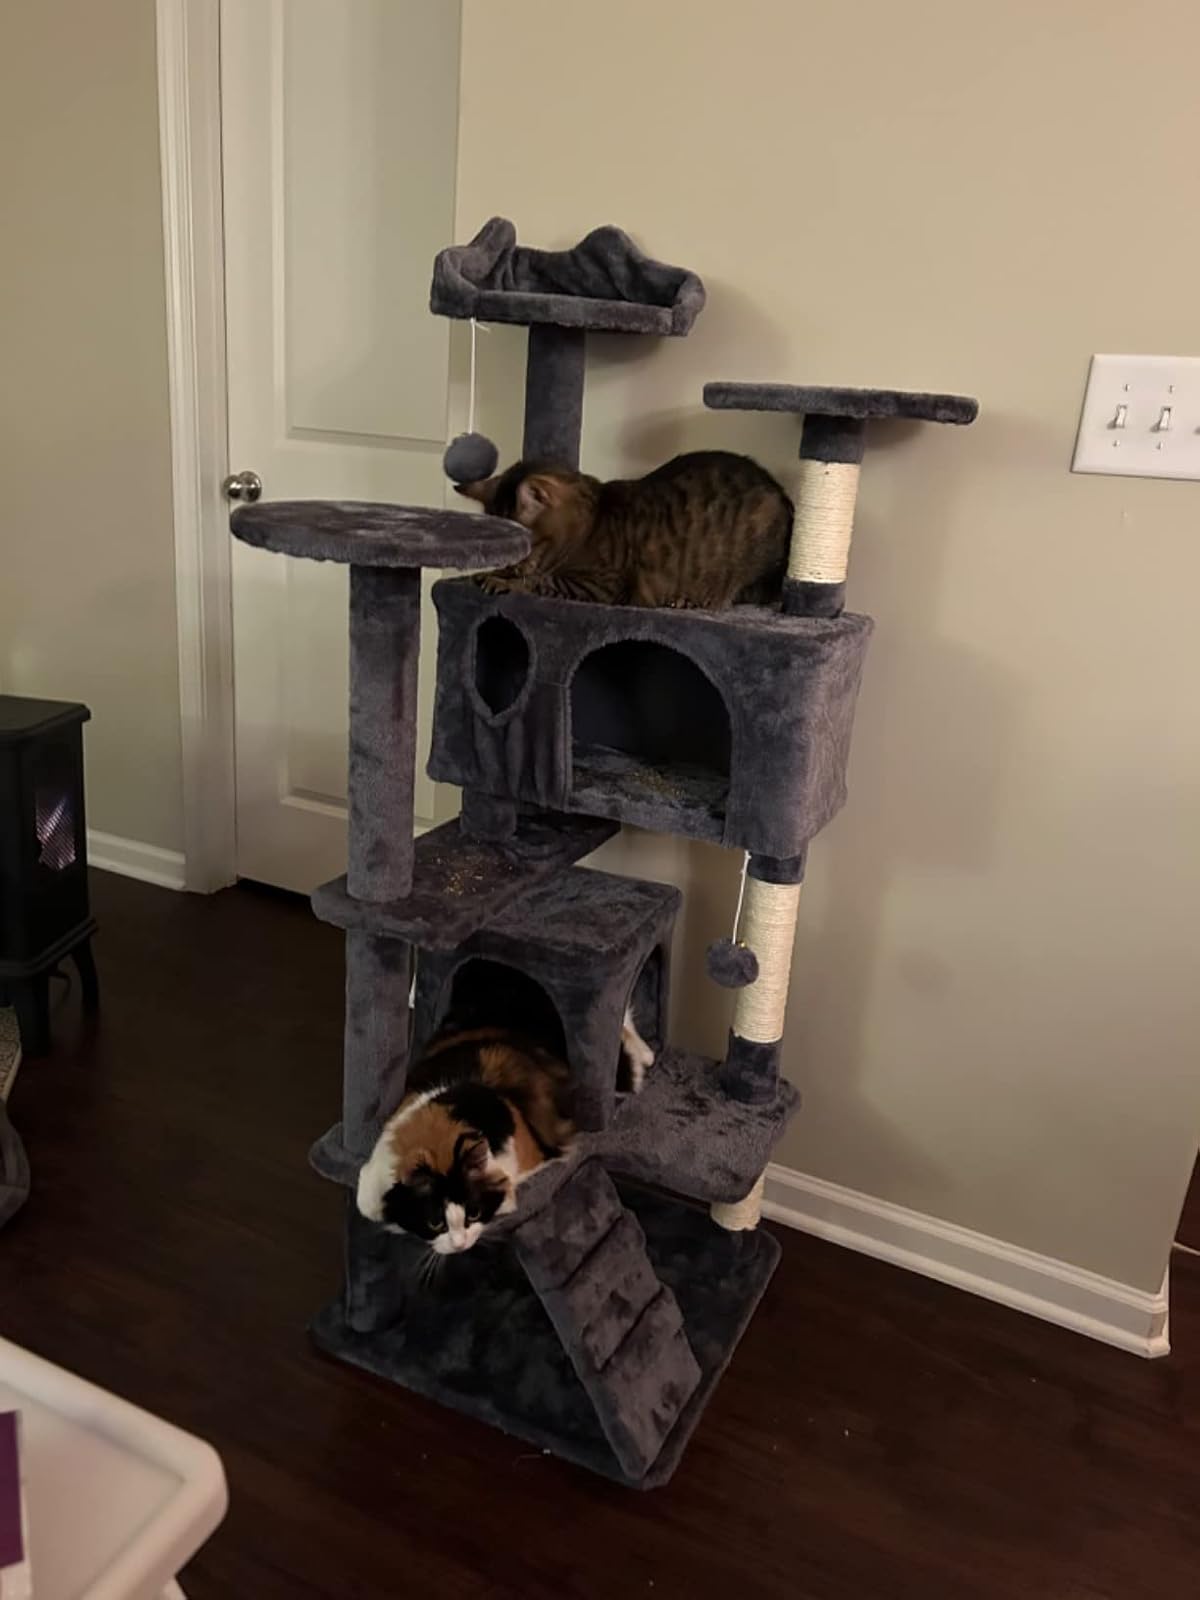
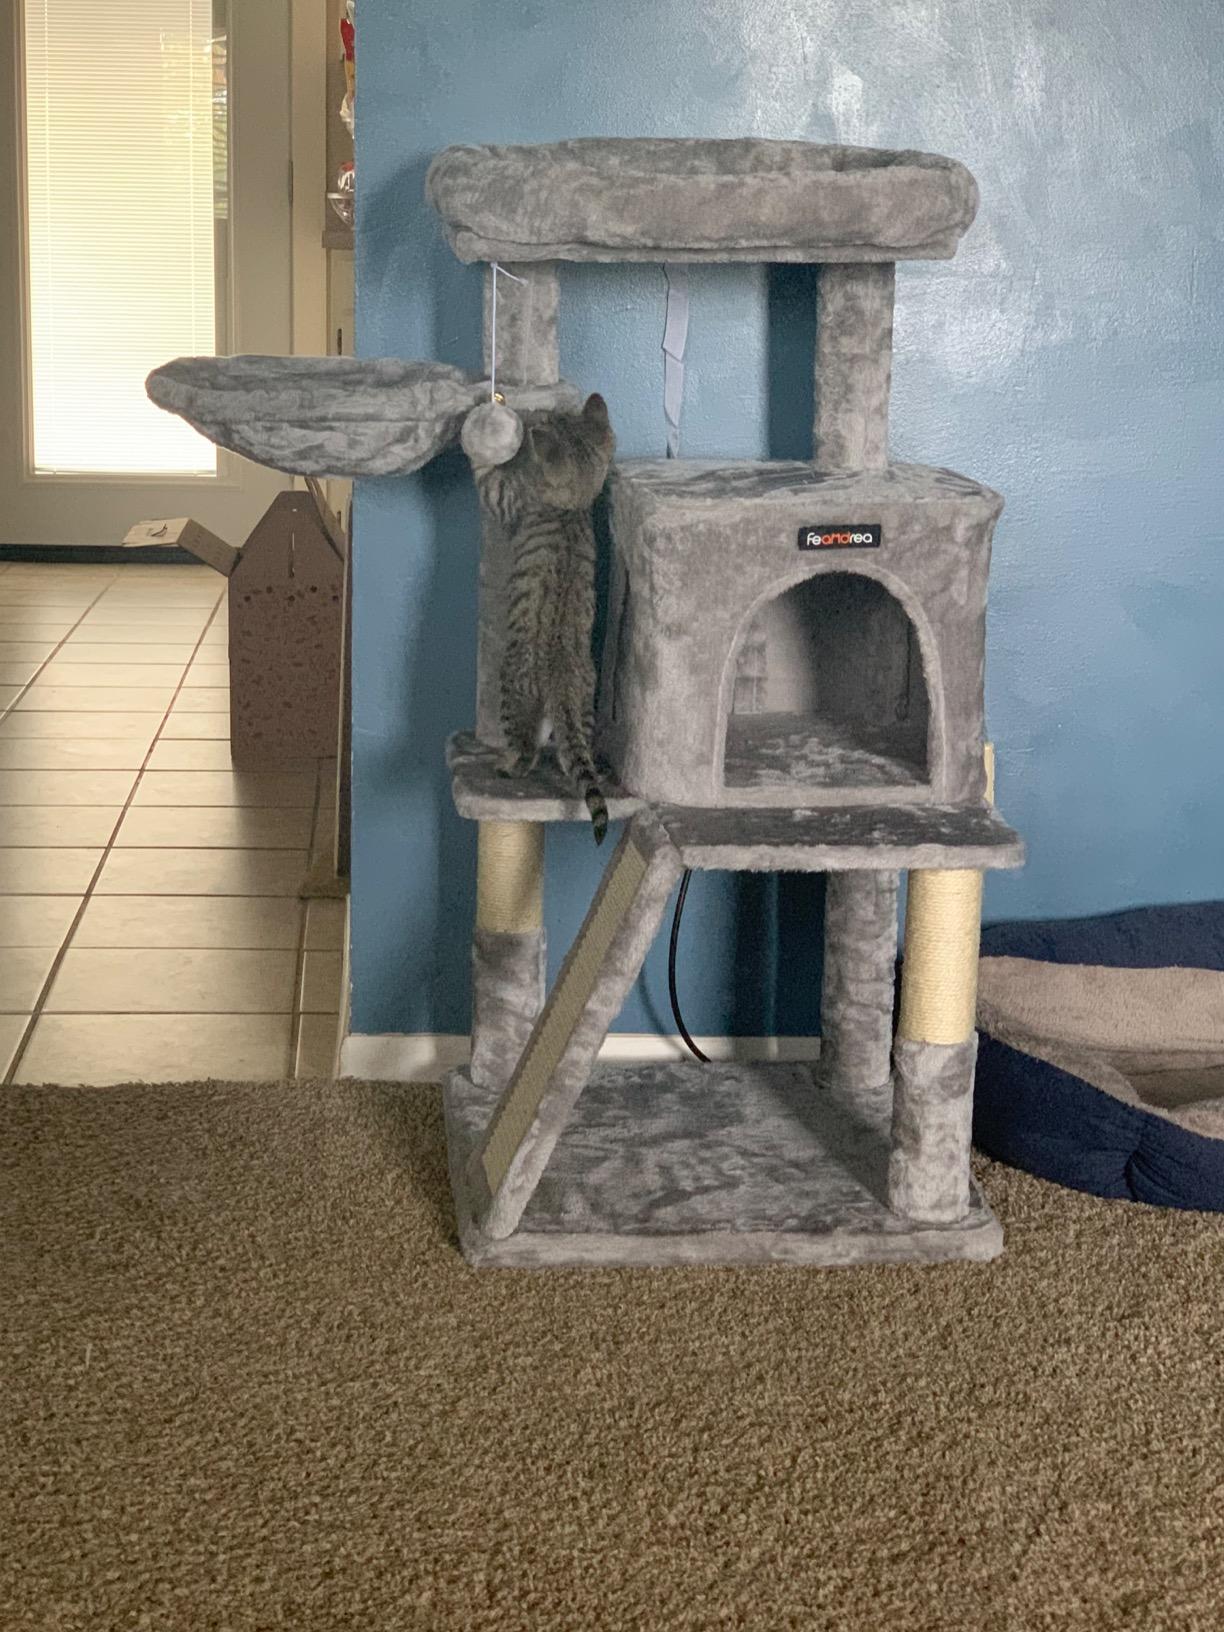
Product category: items_cat tree
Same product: no